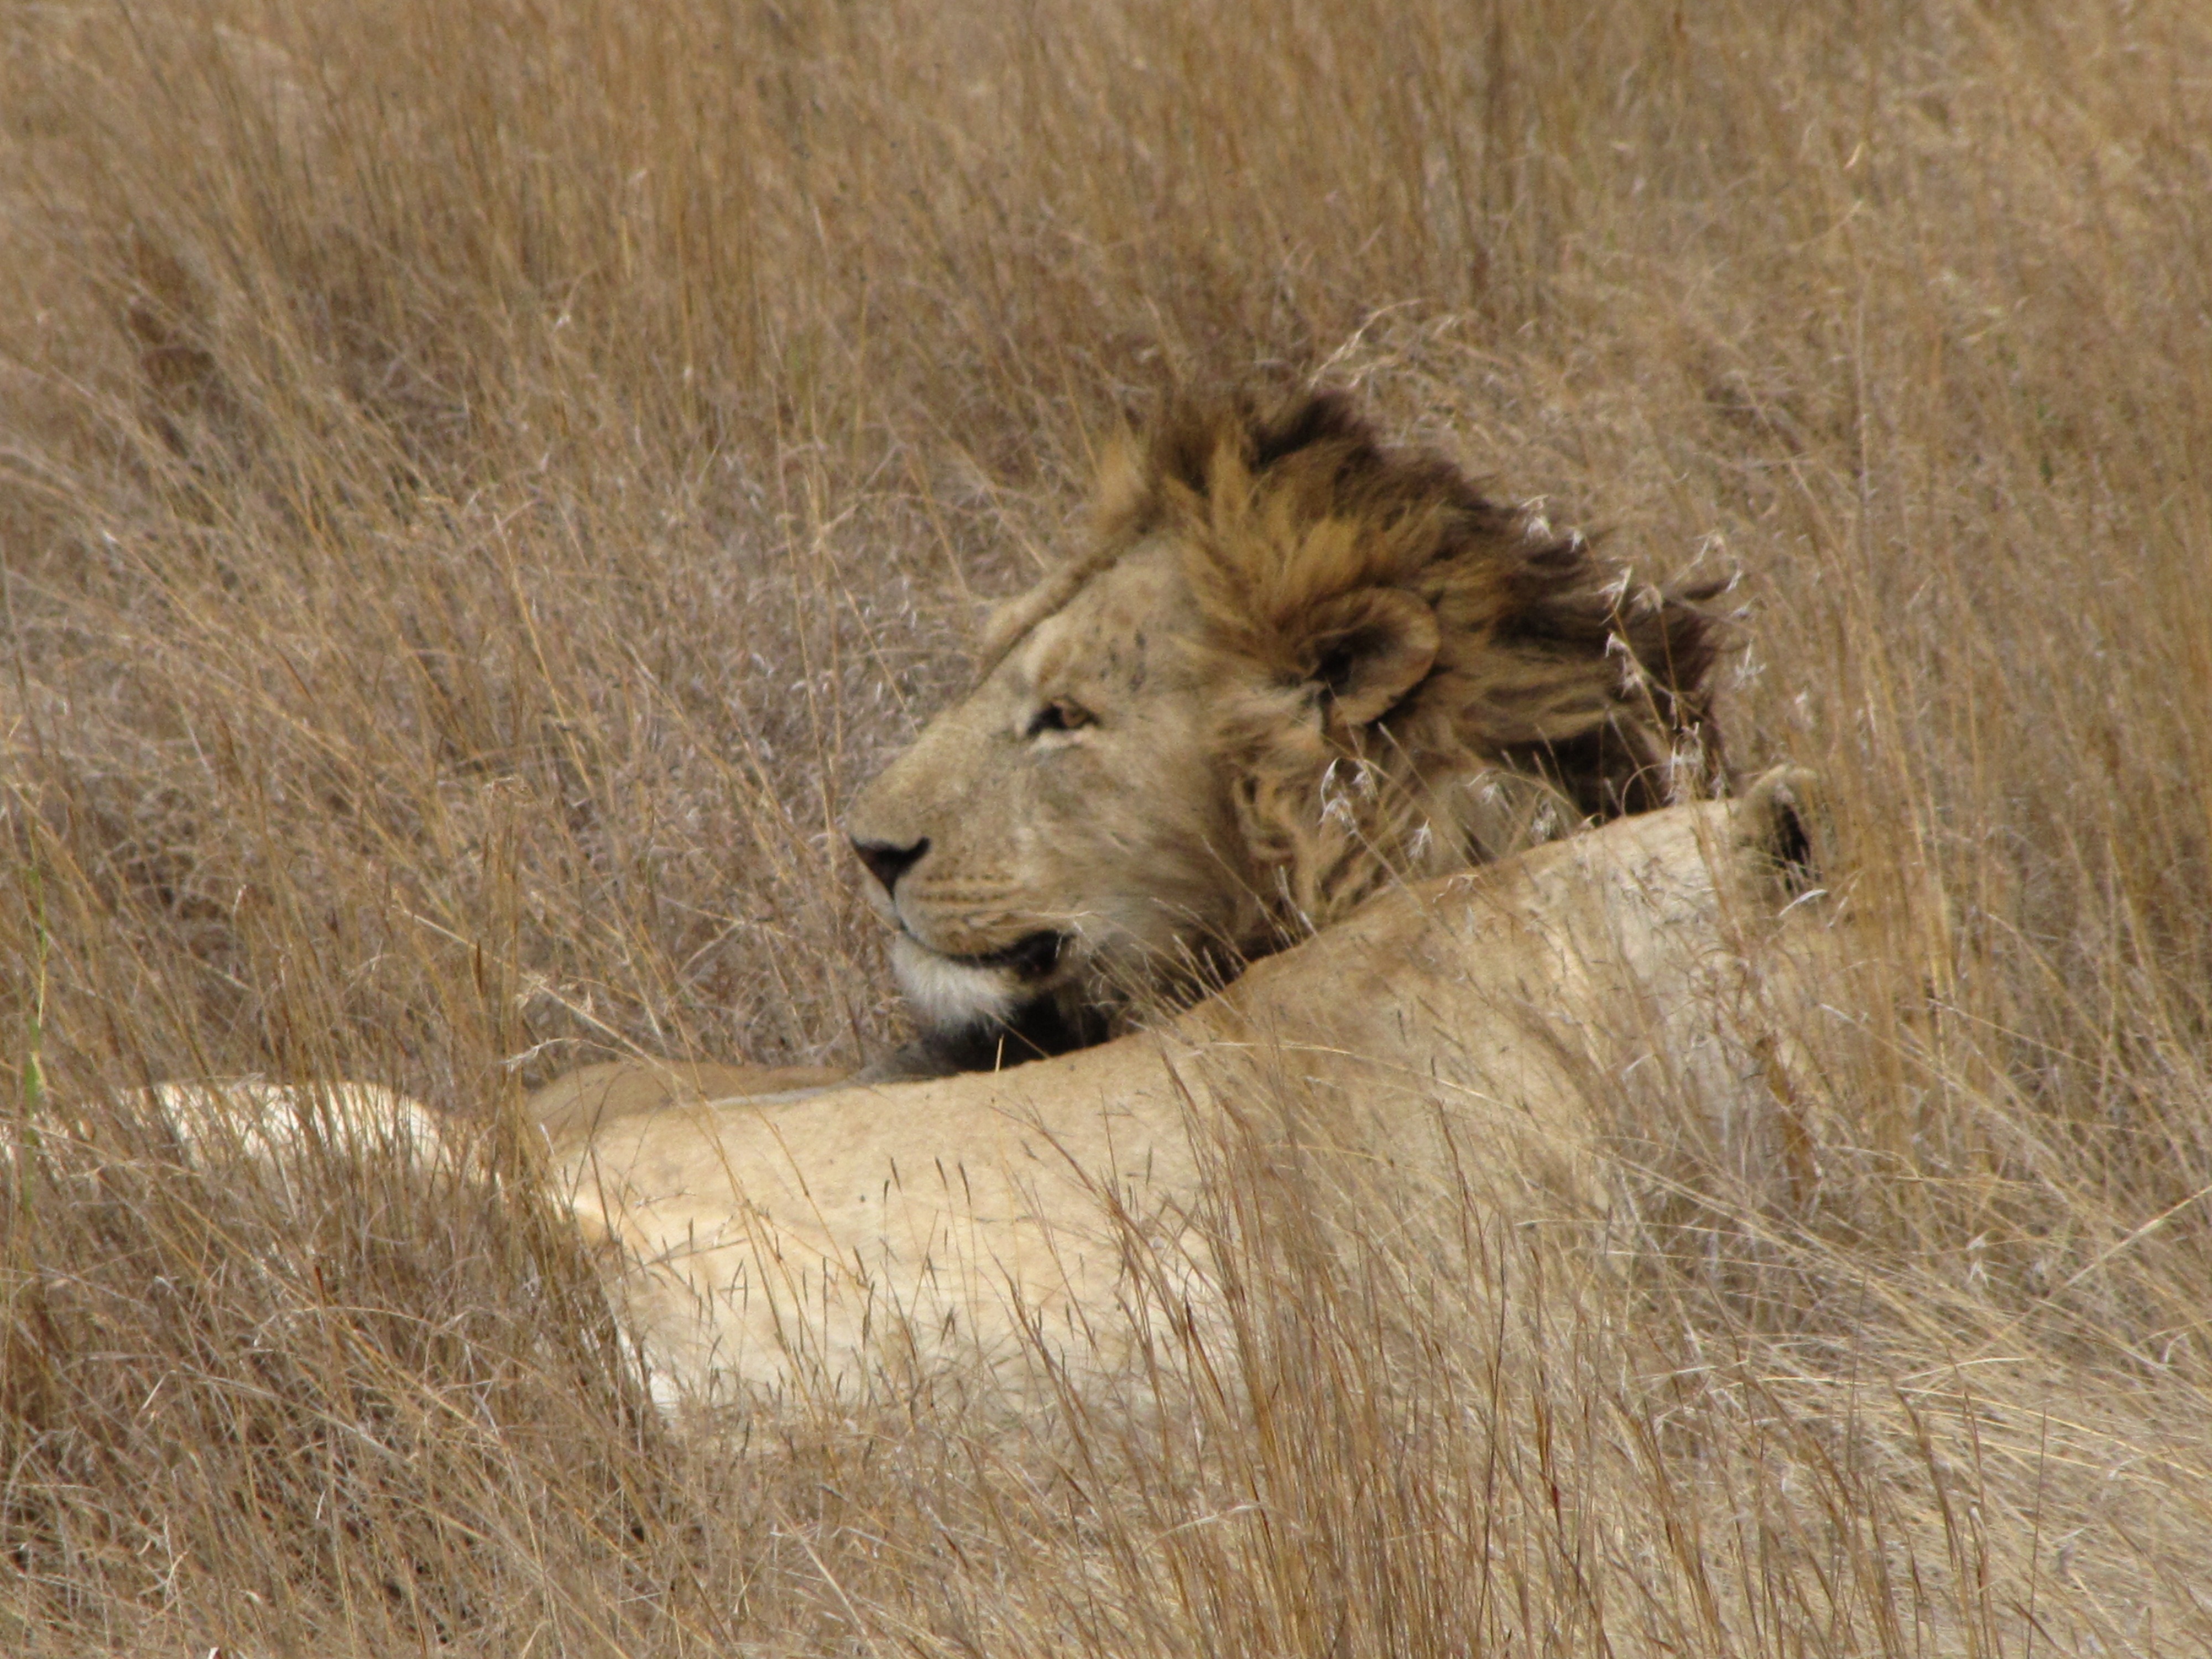
wildlife, mammal, mane, fauna, savanna, lion, grassland, vertebrate, lying, safari, adult, grown up, big cats, cat like mammal, masai lion